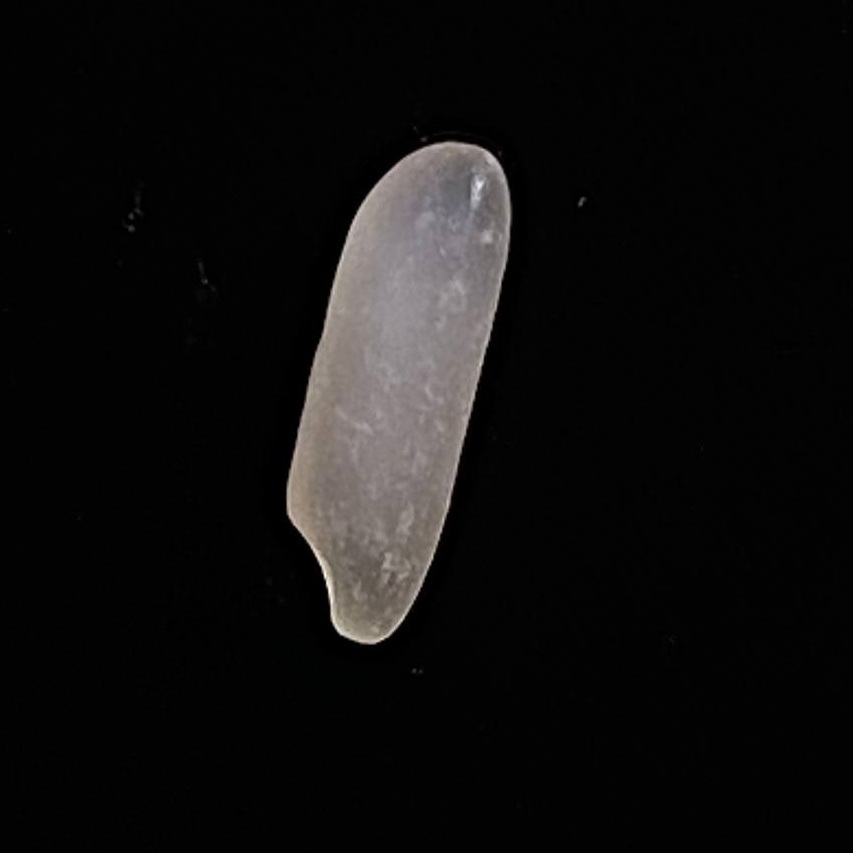
Rice variety: BR29